De Havilland Mosquito

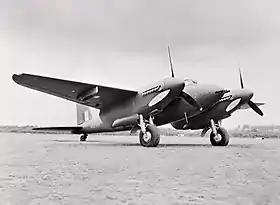
Mosquito FB Mk.40 "A52-50".

Despite the preference for rockets, a further development of the large gun idea was carried out using the even larger, 96 mm calibre QF 32-pounder, a gun based on the QF 3.7-inch AA gun designed for tank use, the airborne version using a novel form of muzzle brake. Developed to prove the feasibility of using such a large weapon in the Mosquito, this installation was not completed until after the war, when it was flown and fired in a single aircraft without problems, then scrapped.